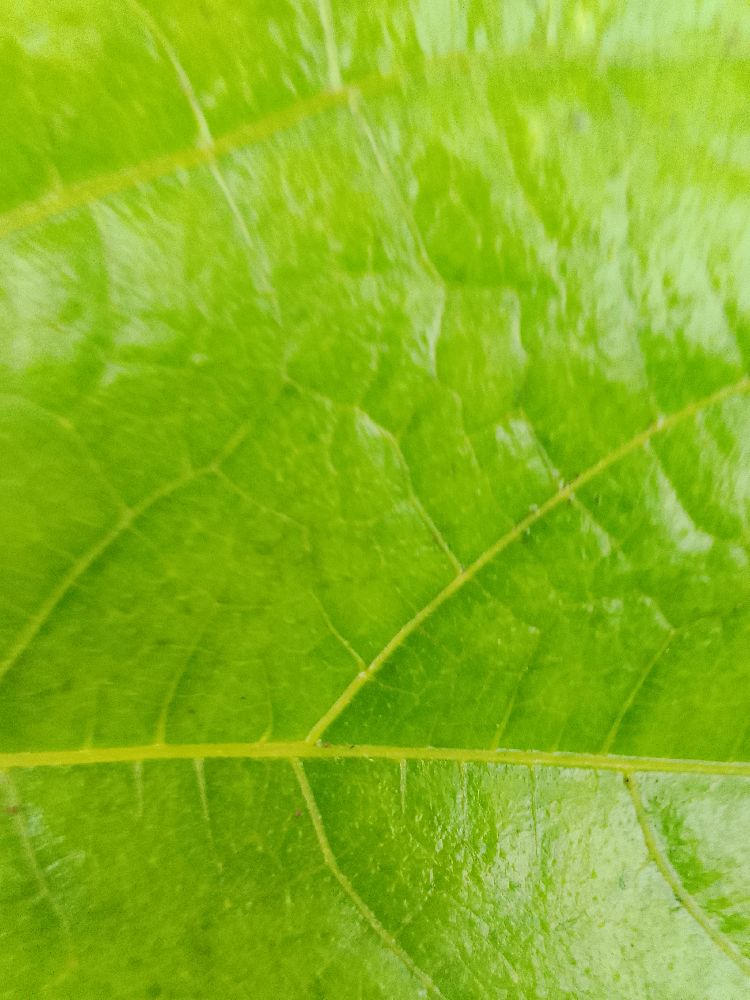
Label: healthy